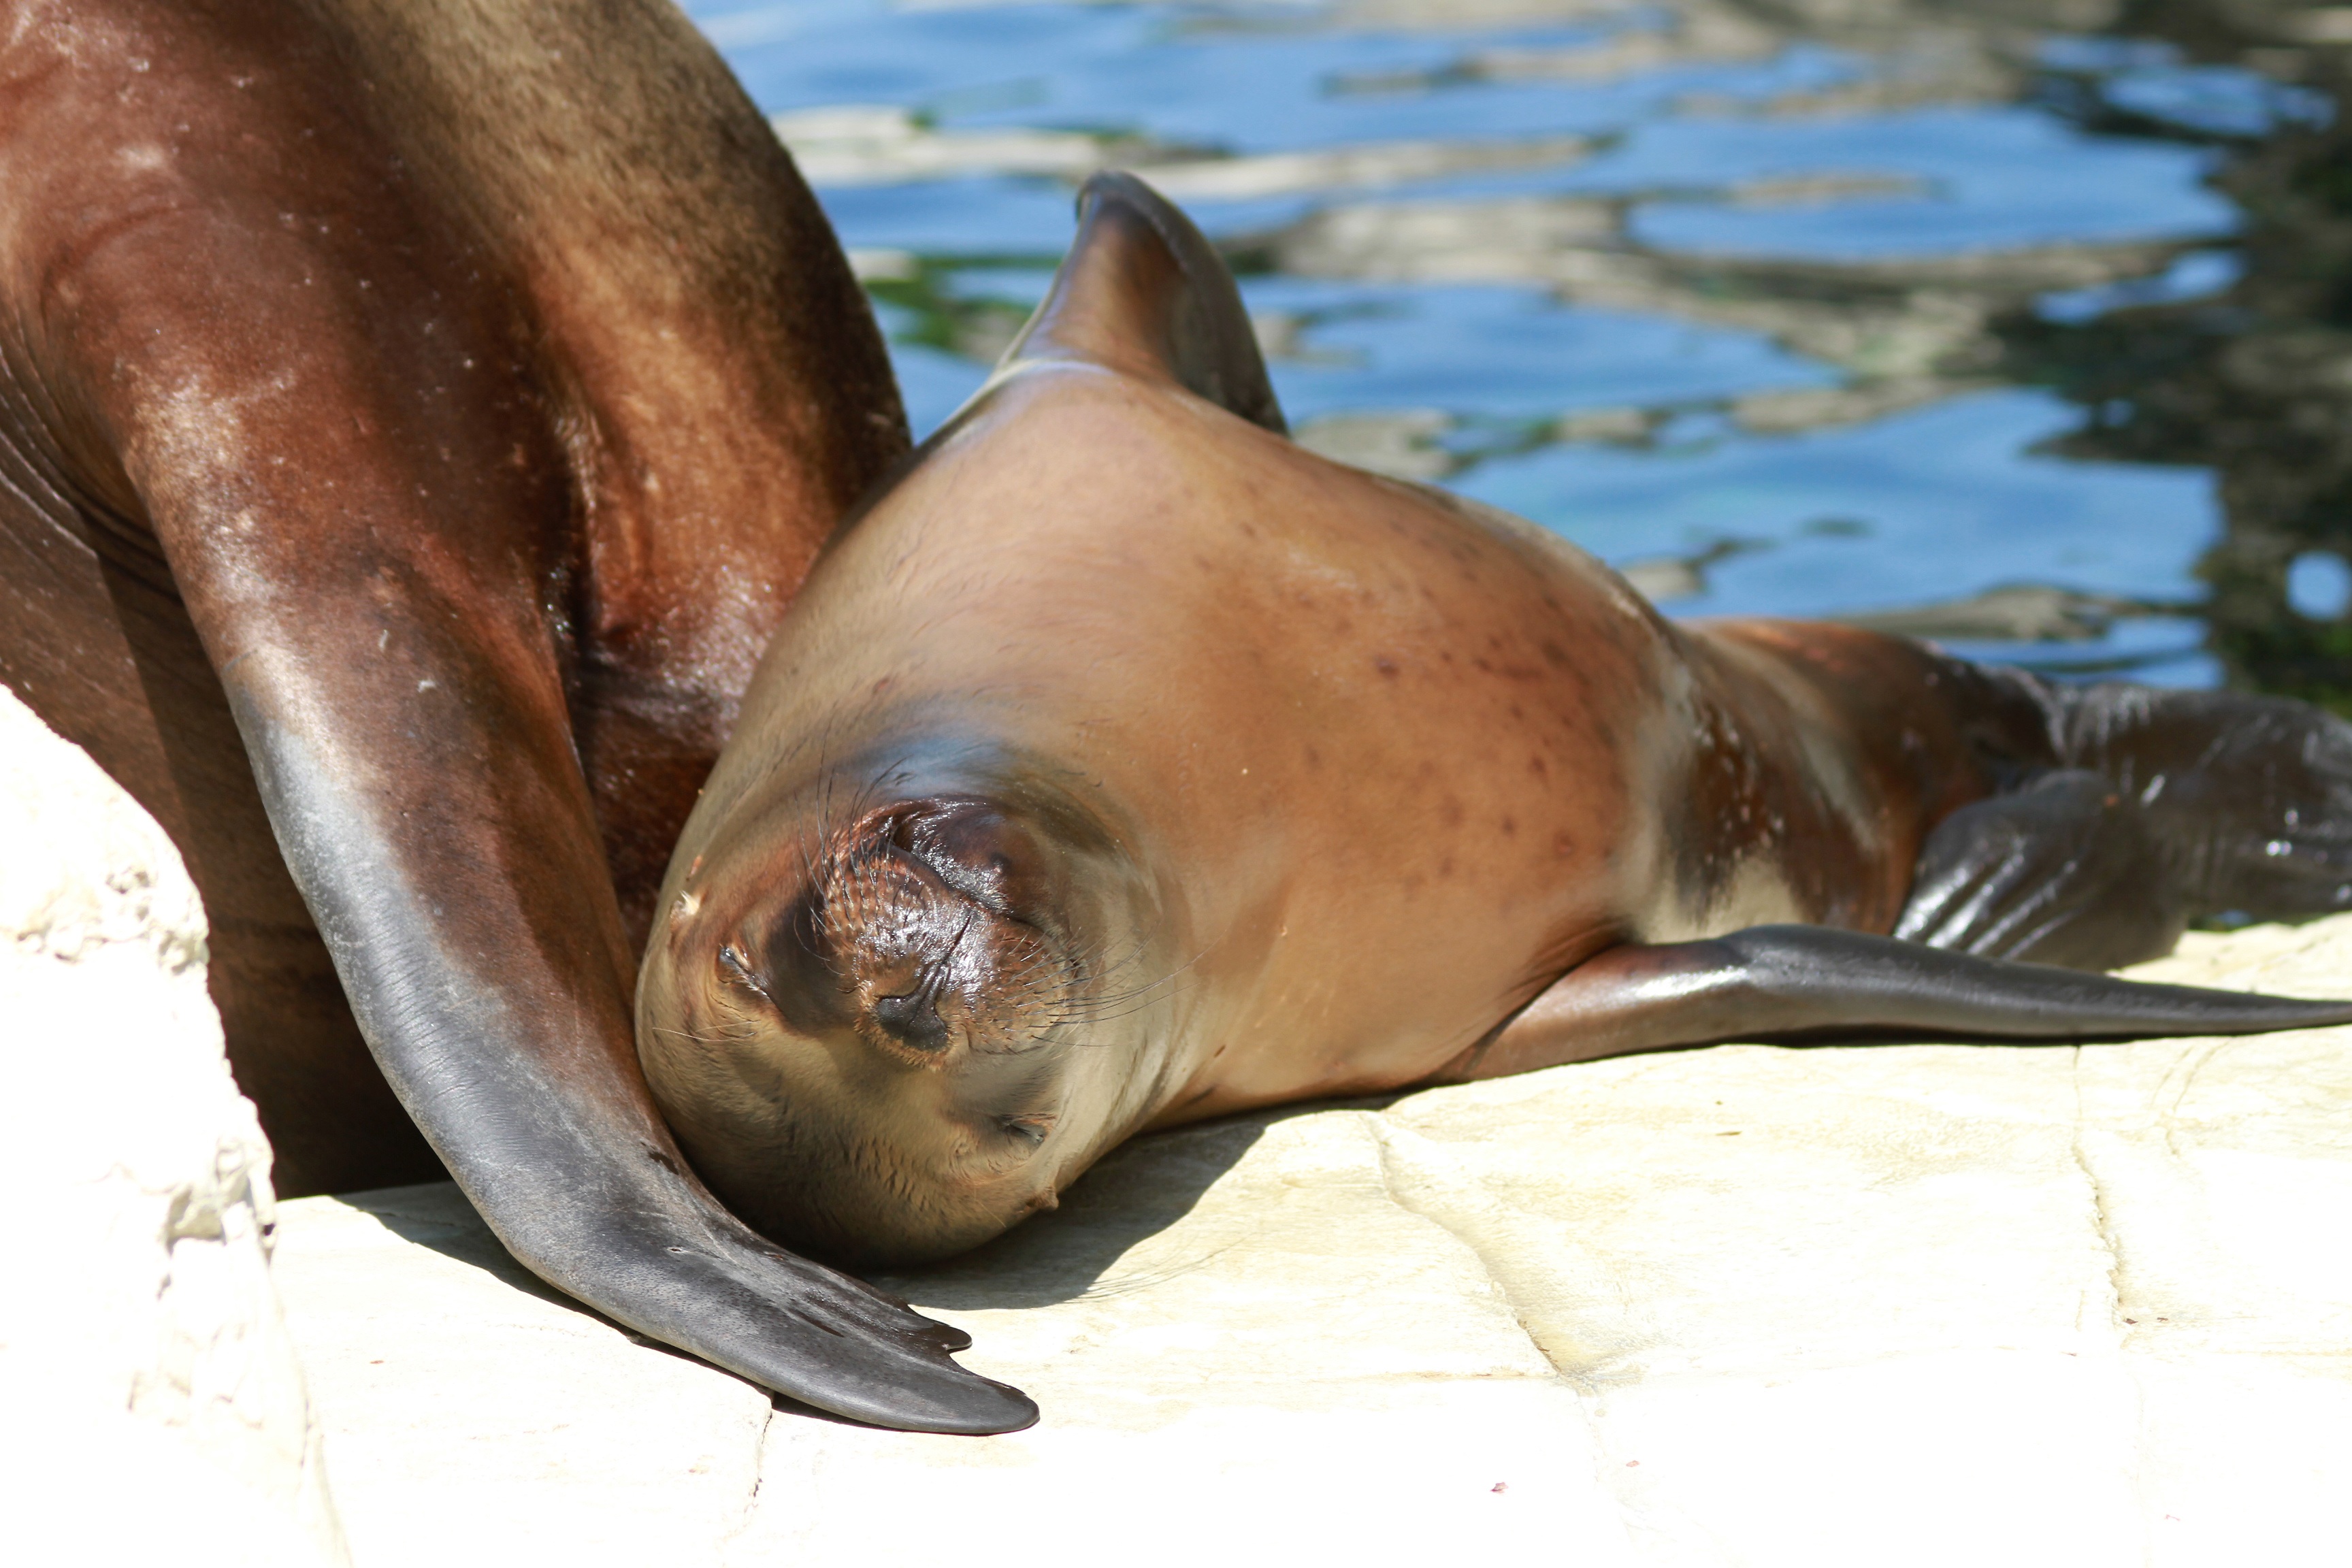
animal, zoo, mammal, fauna, nap, seals, vertebrate, marine mammal